Altoona, Pennsylvania

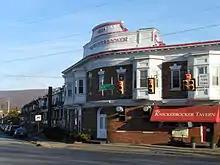
Knickerbocker Tavern

Horseshoe Curve, a curved section of track built by the Pennsylvania Railroad, located at MP 242 on the NS Pittsburgh line, has become a tourist attraction and National Historic Landmark. The engineered curve was built to help trains cross the Allegheny Ridge, a barrier to westward trade. Construction of the Erie Canal in New York 20 years earlier had diverted much port traffic from Philadelphia to New York City, feeding that city's commercial dominance. Because the curve was an industrial link to the western United States, Horseshoe Curve was a primary target of eight Nazi saboteurs who had landed during World War II from U-boats of Nazi Germany's "Kriegsmarine" during Operation Pastorius.